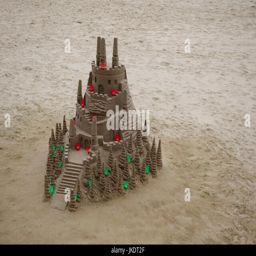
sand castle in the beach with colorful candles